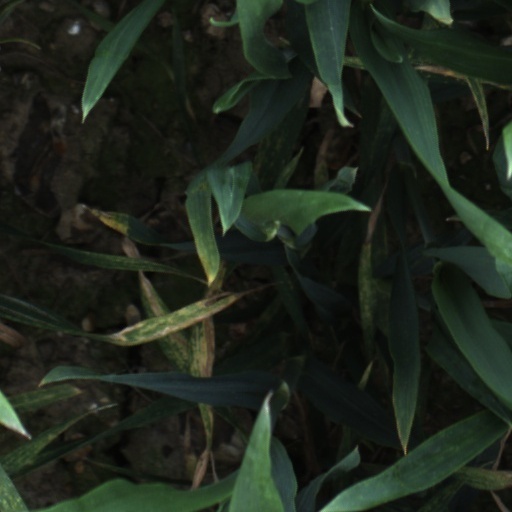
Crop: wheat